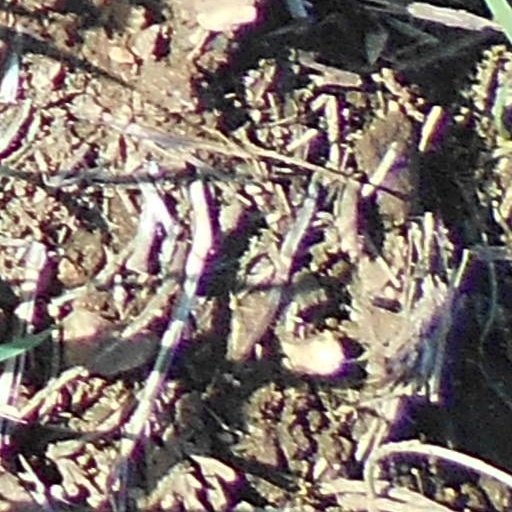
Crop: wheat